2010 Summer Youth Olympics

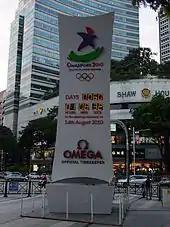
Omega countdown clock at the corner of Orchard Road and Scotts Road

The IOC set a vision for the YOG to be an event comprising a balance of sports, culture and education. The objective of the Culture and Education Programme (CEP) that athletes participated in was to educate, engage and influence the athletes to develop true sportsmanship and to live by the Olympic values of excellence, respect and friendship, while having fun at the same time.